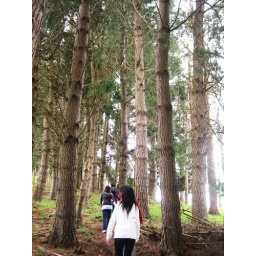
we went trekking in this place full of horse shit and tall thin trees